List of esports games

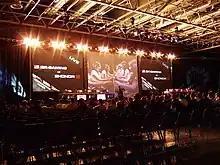
A Counter-Strike match in Electronic Sports World Cup 2007, Paris

The "Counter-Strike" series is a series of team based first person shooters which began as a "Half-Life" mod which was bought by Valve and released from beta in 2000. Professional competition is centered in North America and Europe in tournaments such as the World Cyber Games, CEVO, ESEA League, Intel Extreme Masters, Cyberathlete Professional League and the Electronic Sports League. The defunct league Championship Gaming Series franchised teams with contracted players who played "".